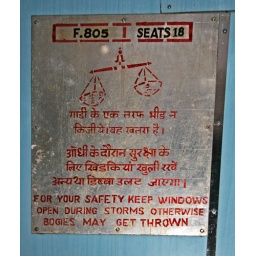
Reassuring sign in carriage of Matheran train